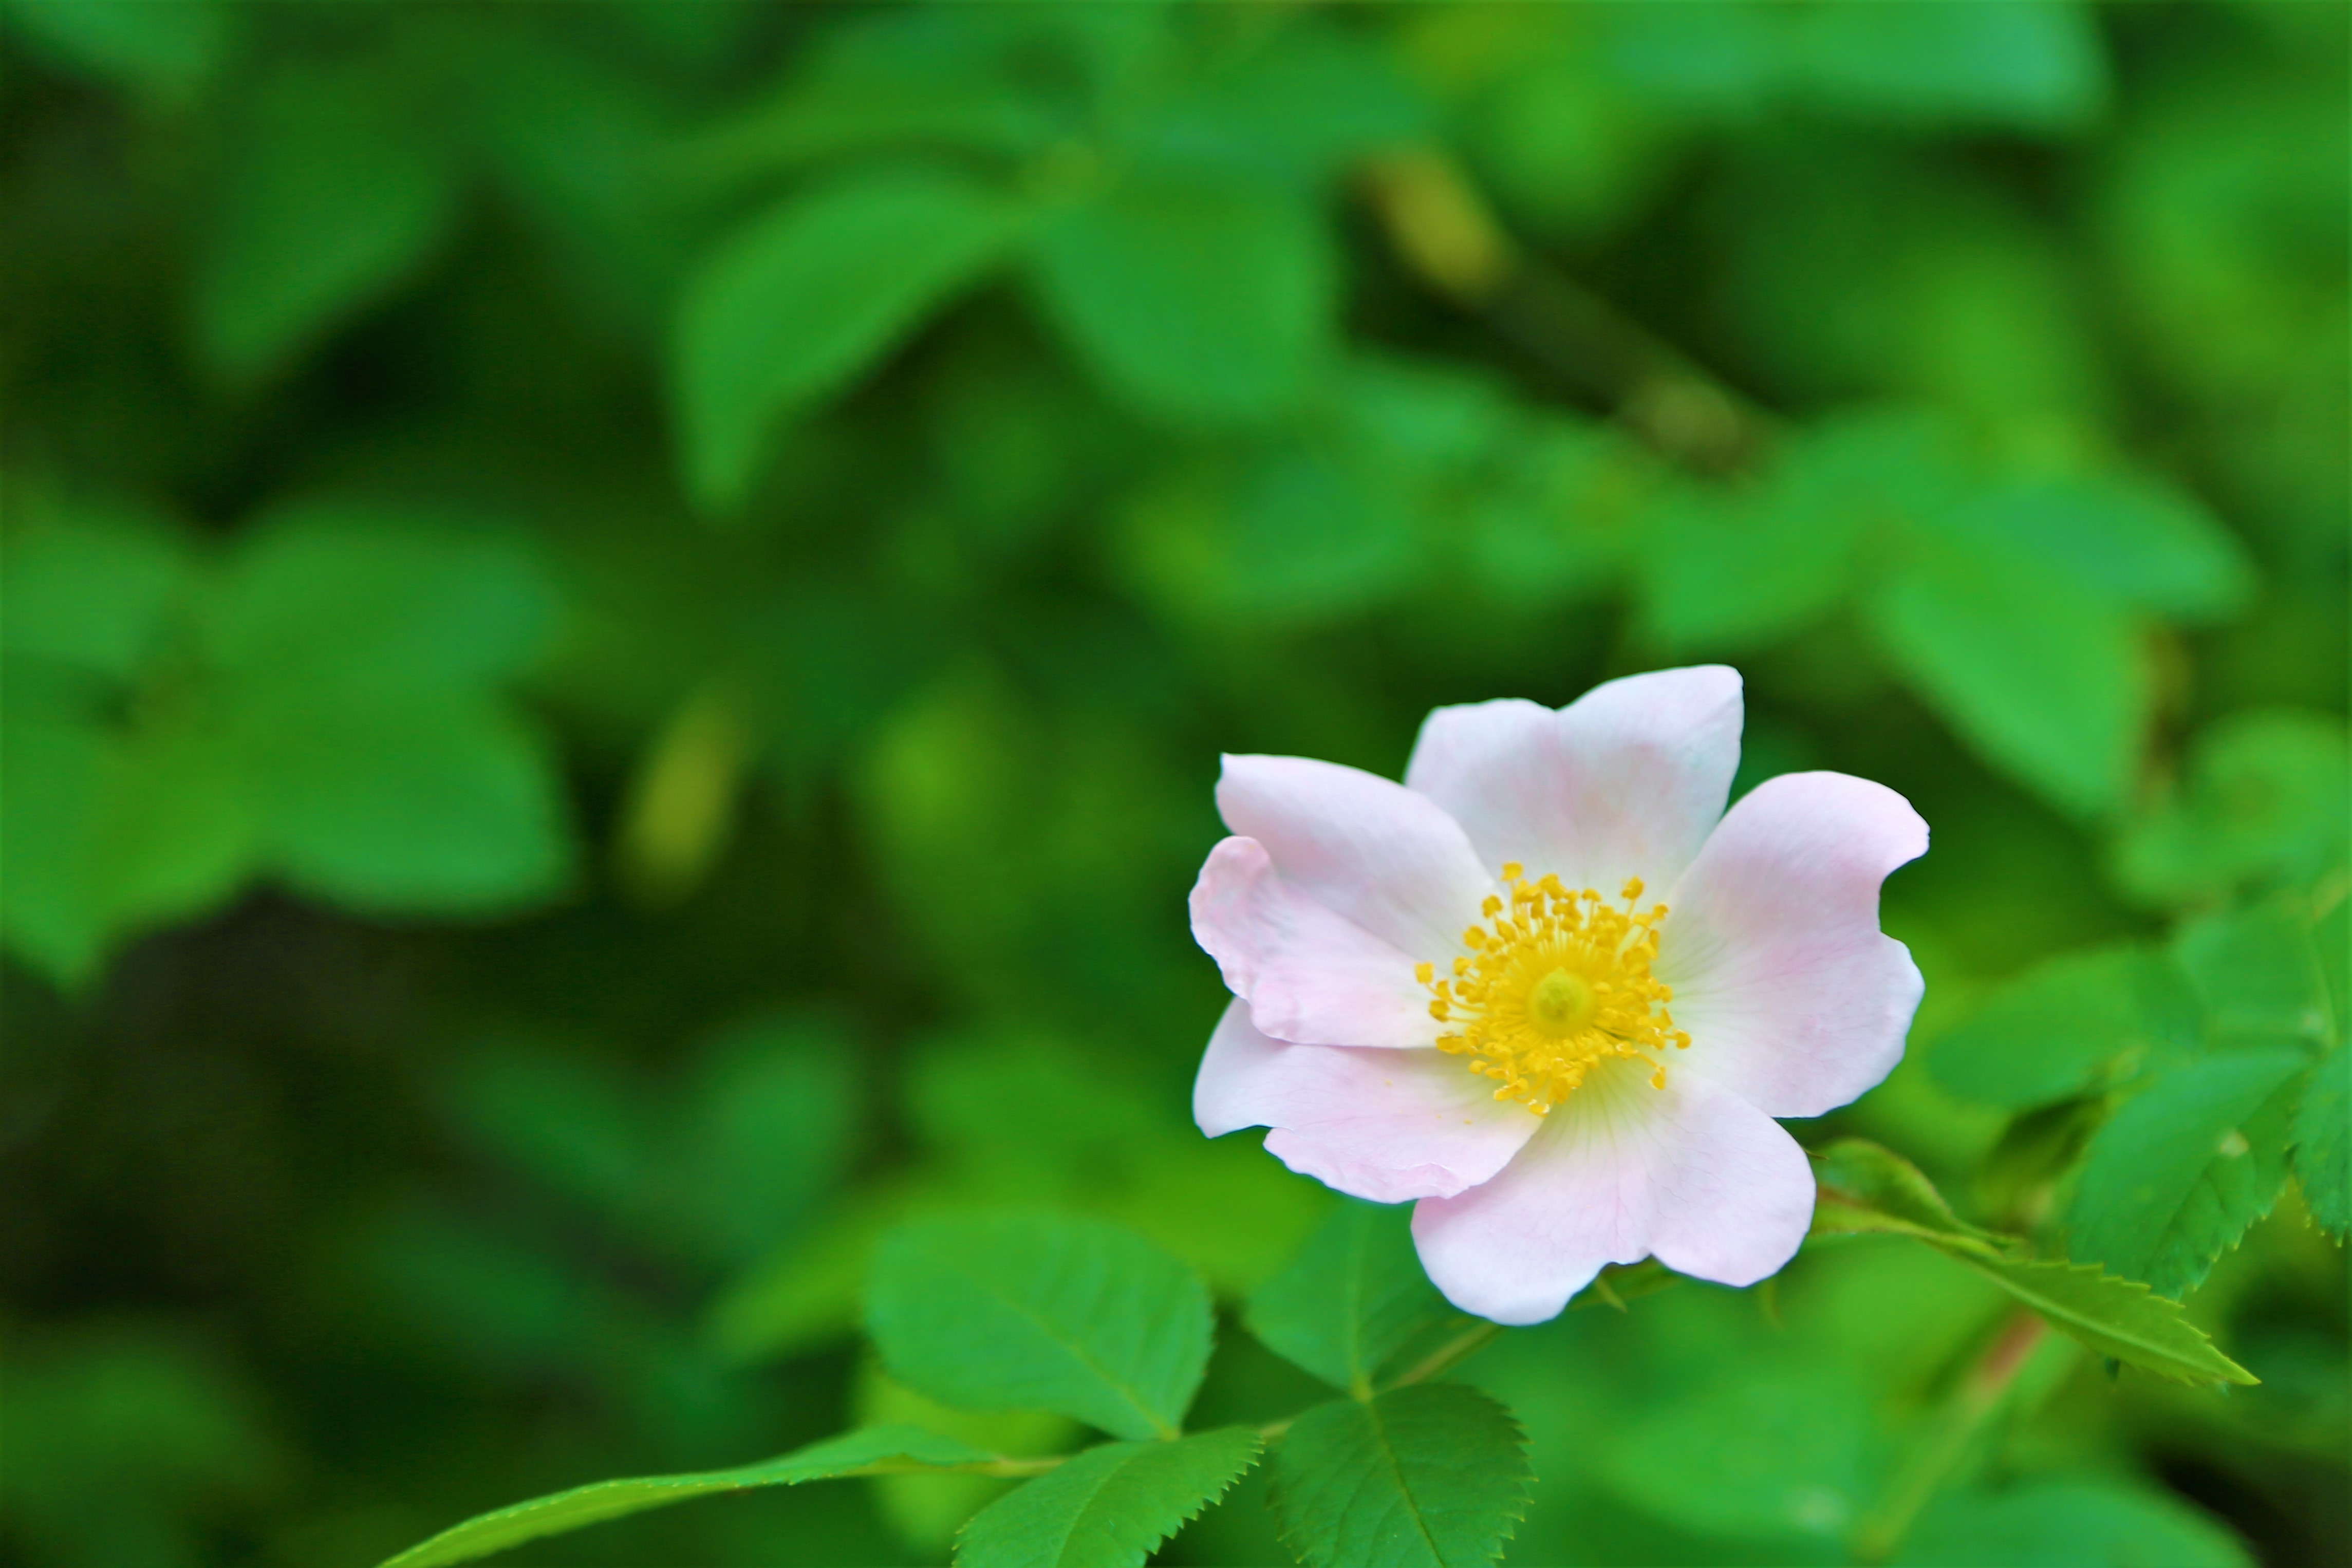
flower, spring, nature, plant, flowering plant, petal, multiflora rose, natural environment, Rosa omeiensis, rose family, Woods rose, rosa wichuraiana, botany, rose, wildflower, Rosa nutkana, rosa rubiginosa, leaf, burnet rose, windflower, rosa dumalis, rosa rugosa, rose order, rosa canina, California wild rose, anemone, perennial plant